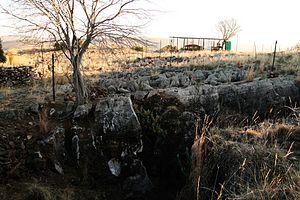
Kromdraai est un site préhistorique du Gauteng, localisé à environ 45 km au nord-ouest de Johannesbourg et à environ 2 km au nord-est du site de Sterkfontein, en Afrique du Sud. Il appartient à l'ensemble de sites inscrits au Patrimoine mondial de l’Unesco en 2000 sous le nom de « Sites des hominidés fossiles d'Afrique du Sud ». Kromdraai est l'un des deux seuls sites d'Afrique du Sud à avoir livré à la fois des fossiles d'Australopithèques et de Paranthropes, le deuxième site dans ce cas, Sterkfontein, n'ayant livré que 5 dents isolées de Paranthropes.